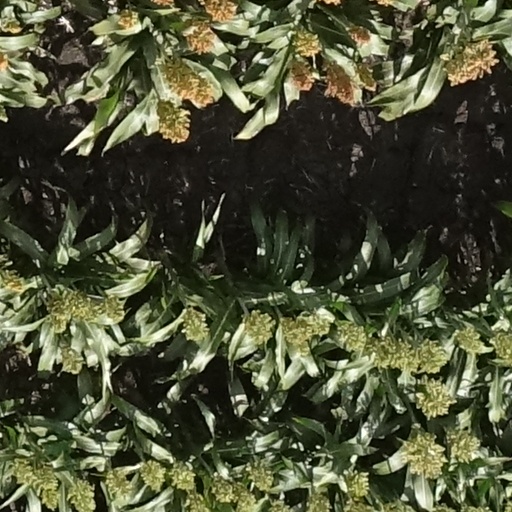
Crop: sorghum